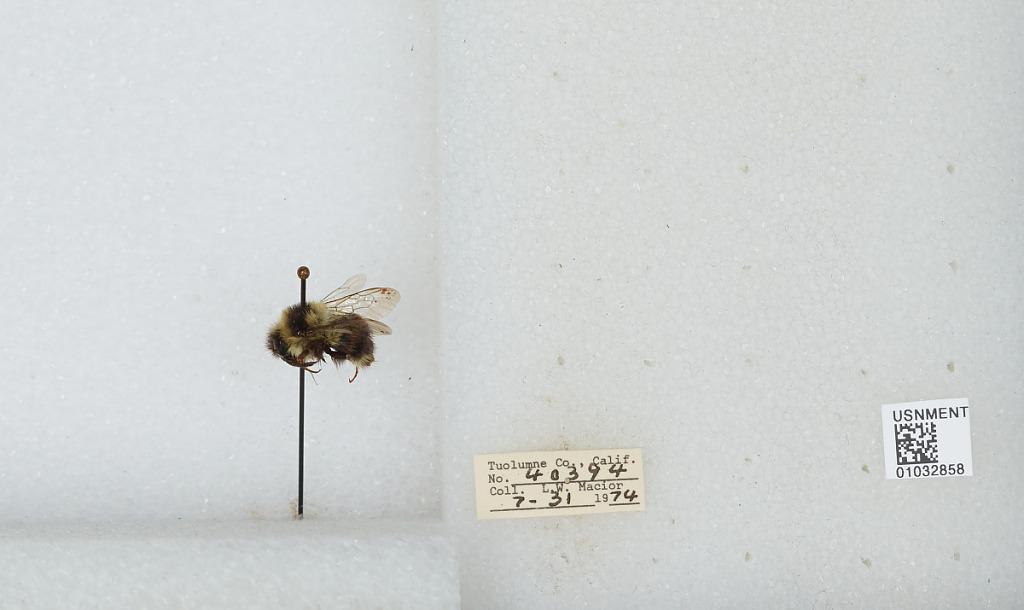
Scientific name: Bombus (Cullumanobombus) rufocinctus Cresson
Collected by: L. Macior
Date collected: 1974-7-31
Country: United States
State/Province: California
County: Tuolumne
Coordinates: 38.02, -119.93